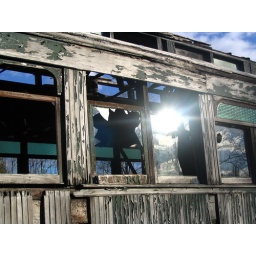
This old, abandoned train is on a side street off of route 46 near Liberty.